Chapel Hill, Queensland

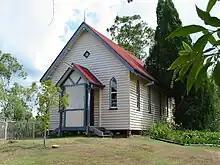
Methodist Chapel, 2011

The ground for the Primitive Methodist Church in Indooroopilly (as Chapel Hill was then known) was officially broken in a ceremony on Monday 10 November 1873. The church opened on Sunday 28 March 1875. The current church was built in 1955, with the historic church retained as a community facility. As the church is located on a highpoint within the area, the suburb takes its name from this church on the hill.